Malaysian Malayalees

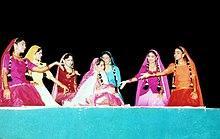
Oppana dance performed by the Selangor & Federal Territory Malayalee Association's youths in 2000

The Malayalees form the second largest Indian ethnic group in Malaysia. Based on the census conducted by the British Government in 1957, the percentage of the population of Malayalees in Malaya was 0.98 to the total population of Malaya. The sex ratio of the Malayalees was lowest in 1957, with about 480 females only to every 1,000 males.